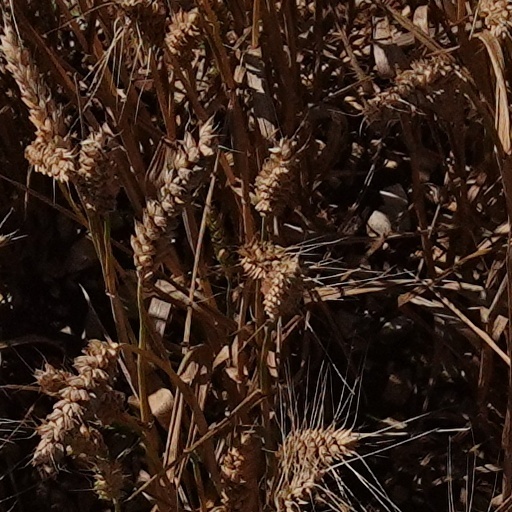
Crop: wheat